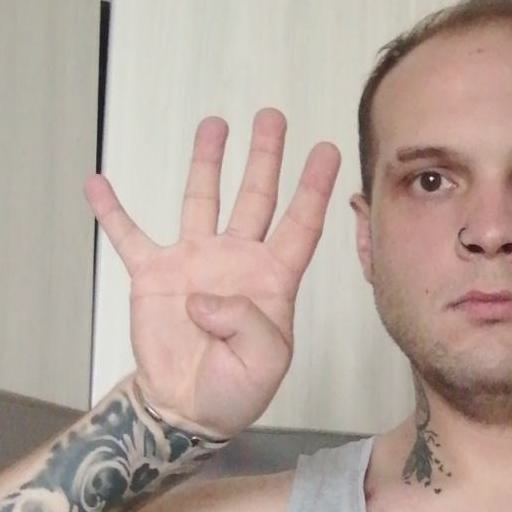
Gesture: four